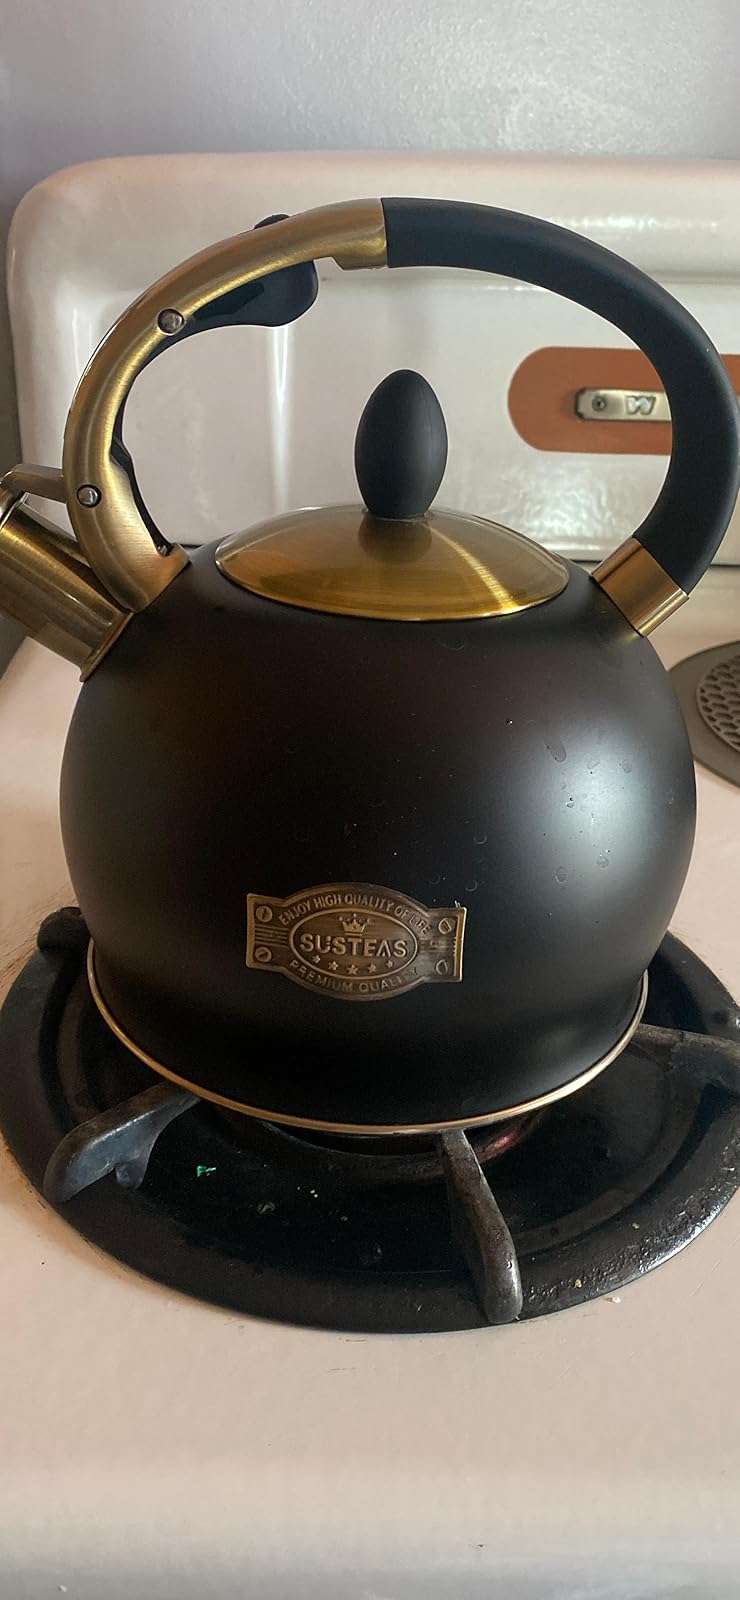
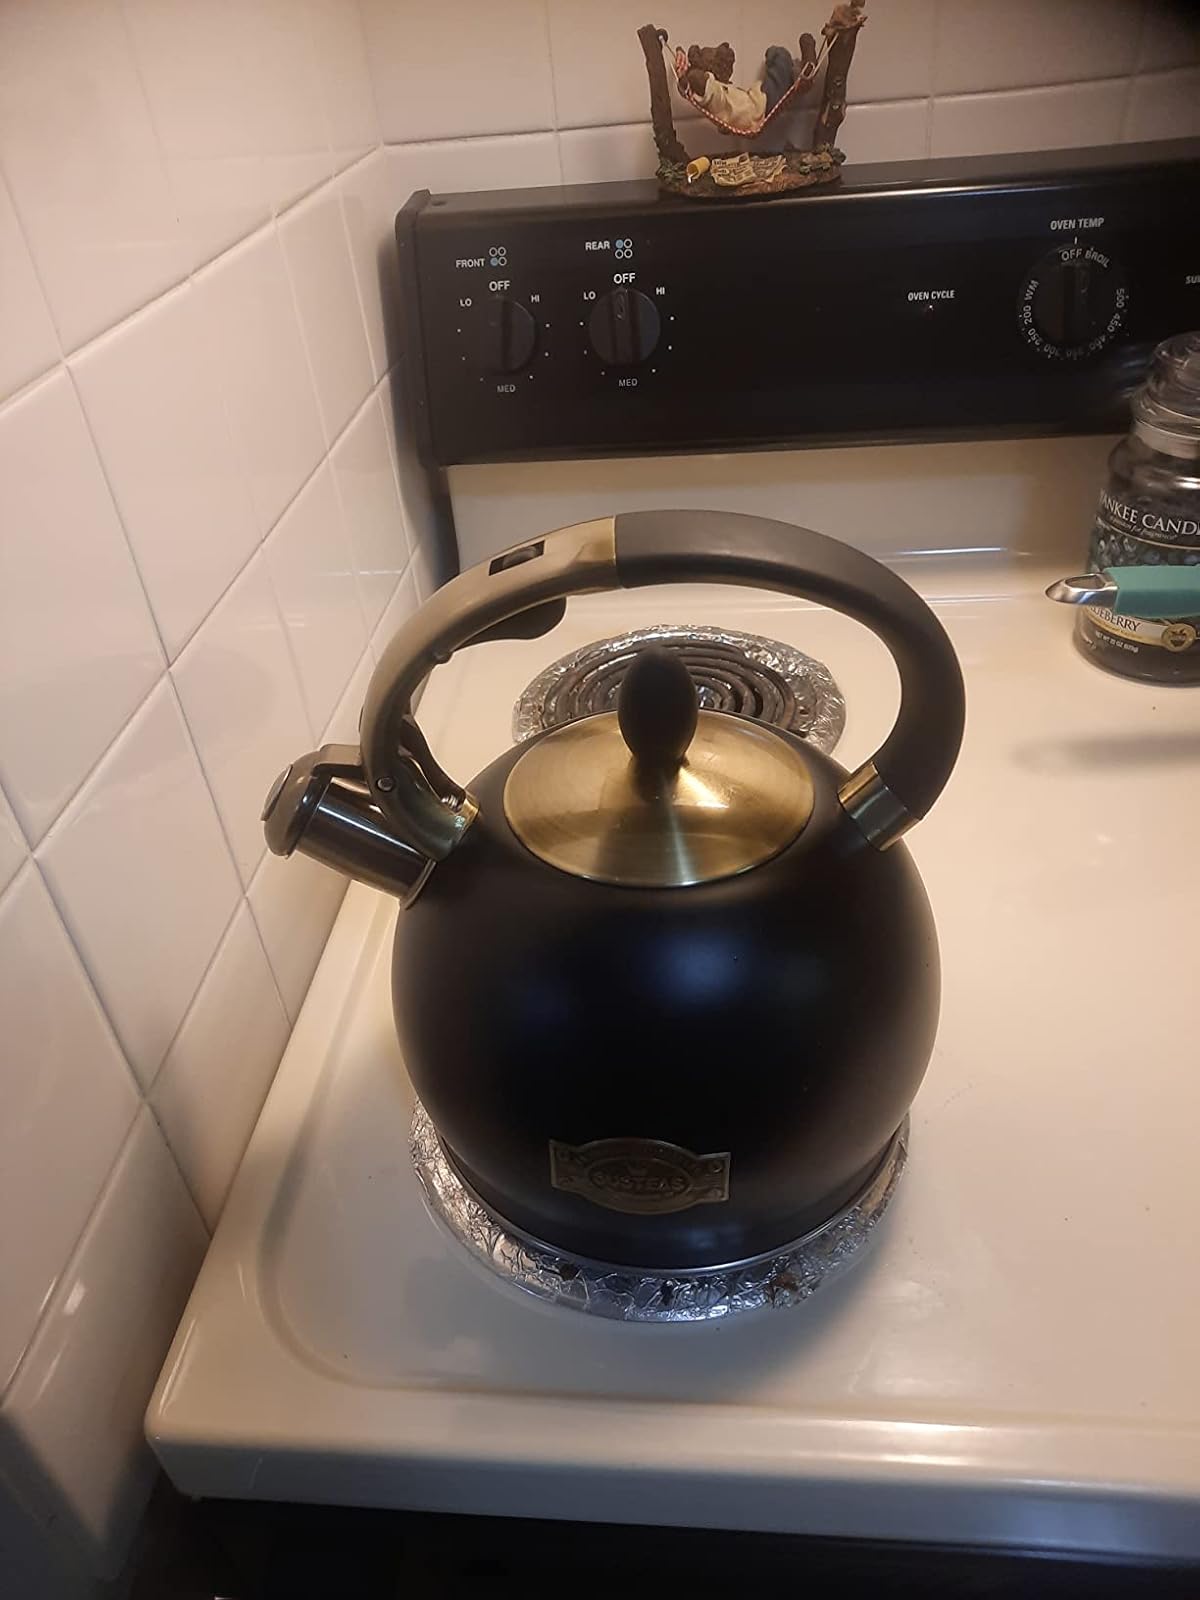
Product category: items_kettle
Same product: yes